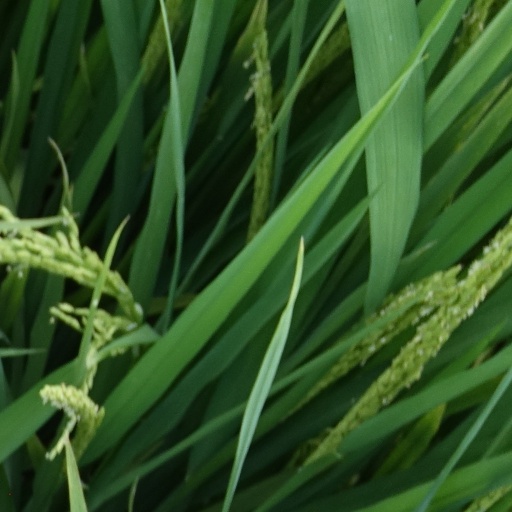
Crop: rice